Aix Cathedral

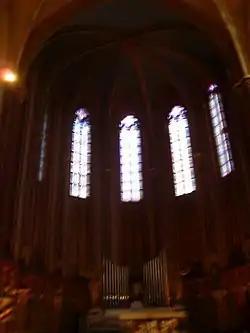
Gothic Choir (12th century)

A small organ was placed sideways on a tribune in the canonical choir above the stalls in about 1513. It was built by Brother Pierre Perrini, with a chest by Jean Guiramand, and shutters painted by Jean de Troyes. In 1612 a larger organ by organ-builder Pierre Marchand was placed opposite the small organ. In 1750, this organ was replaced by the present "green and gold organ," built between 1743 and 1746 by Brother Jean-Esprit Isnard, a Dominican from the convent of Tarascon, who built several other notable organs in Provence, including that in the basilica of Saint-Maximin. For the sake of symmetry, an identical but false organ chest was built on the opposite side, where the small organ had been. A new organ was reconstructed inside the original chest in 1855, and reconditioned in 1867 and 1983.